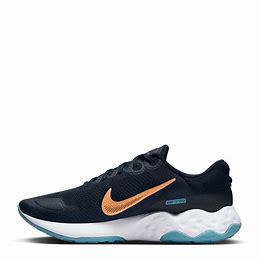
Brand: Nike
Model: Renew Ride 3